Oretachi Maji-kō Destroy

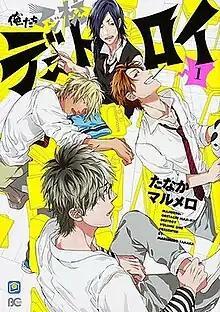
First "tankōbon" volume cover

is a Japanese manga series written and illustrated by Marmelo Tanaka. It began serialization on Enterbrain's "B's Log Cheek" section on the "pixiv Comic" website in April 2017. Its chapters have been collected in six volumes as of February 2022.